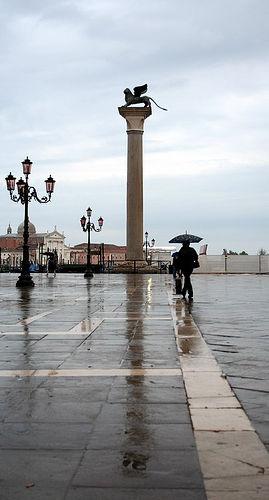
Weather: rain or strom